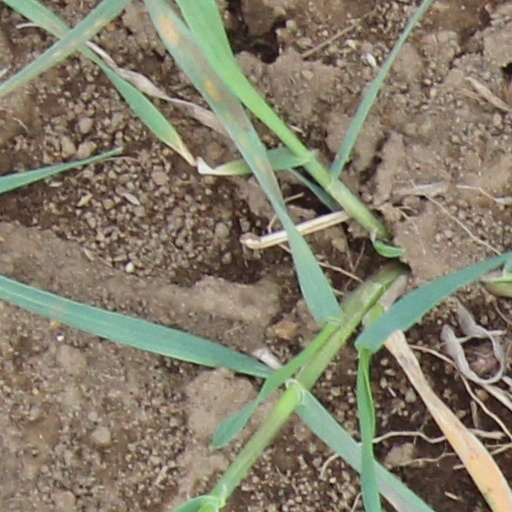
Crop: wheat